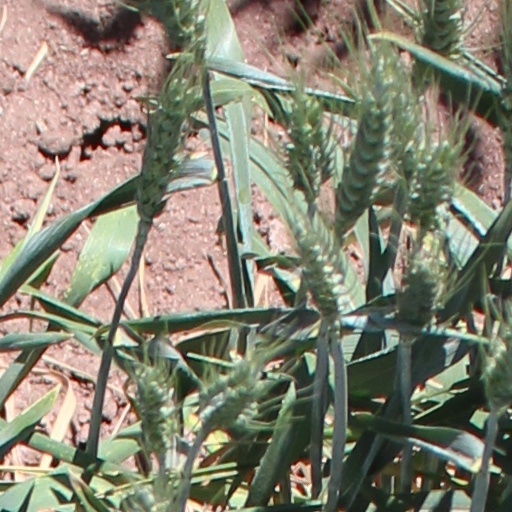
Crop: wheat